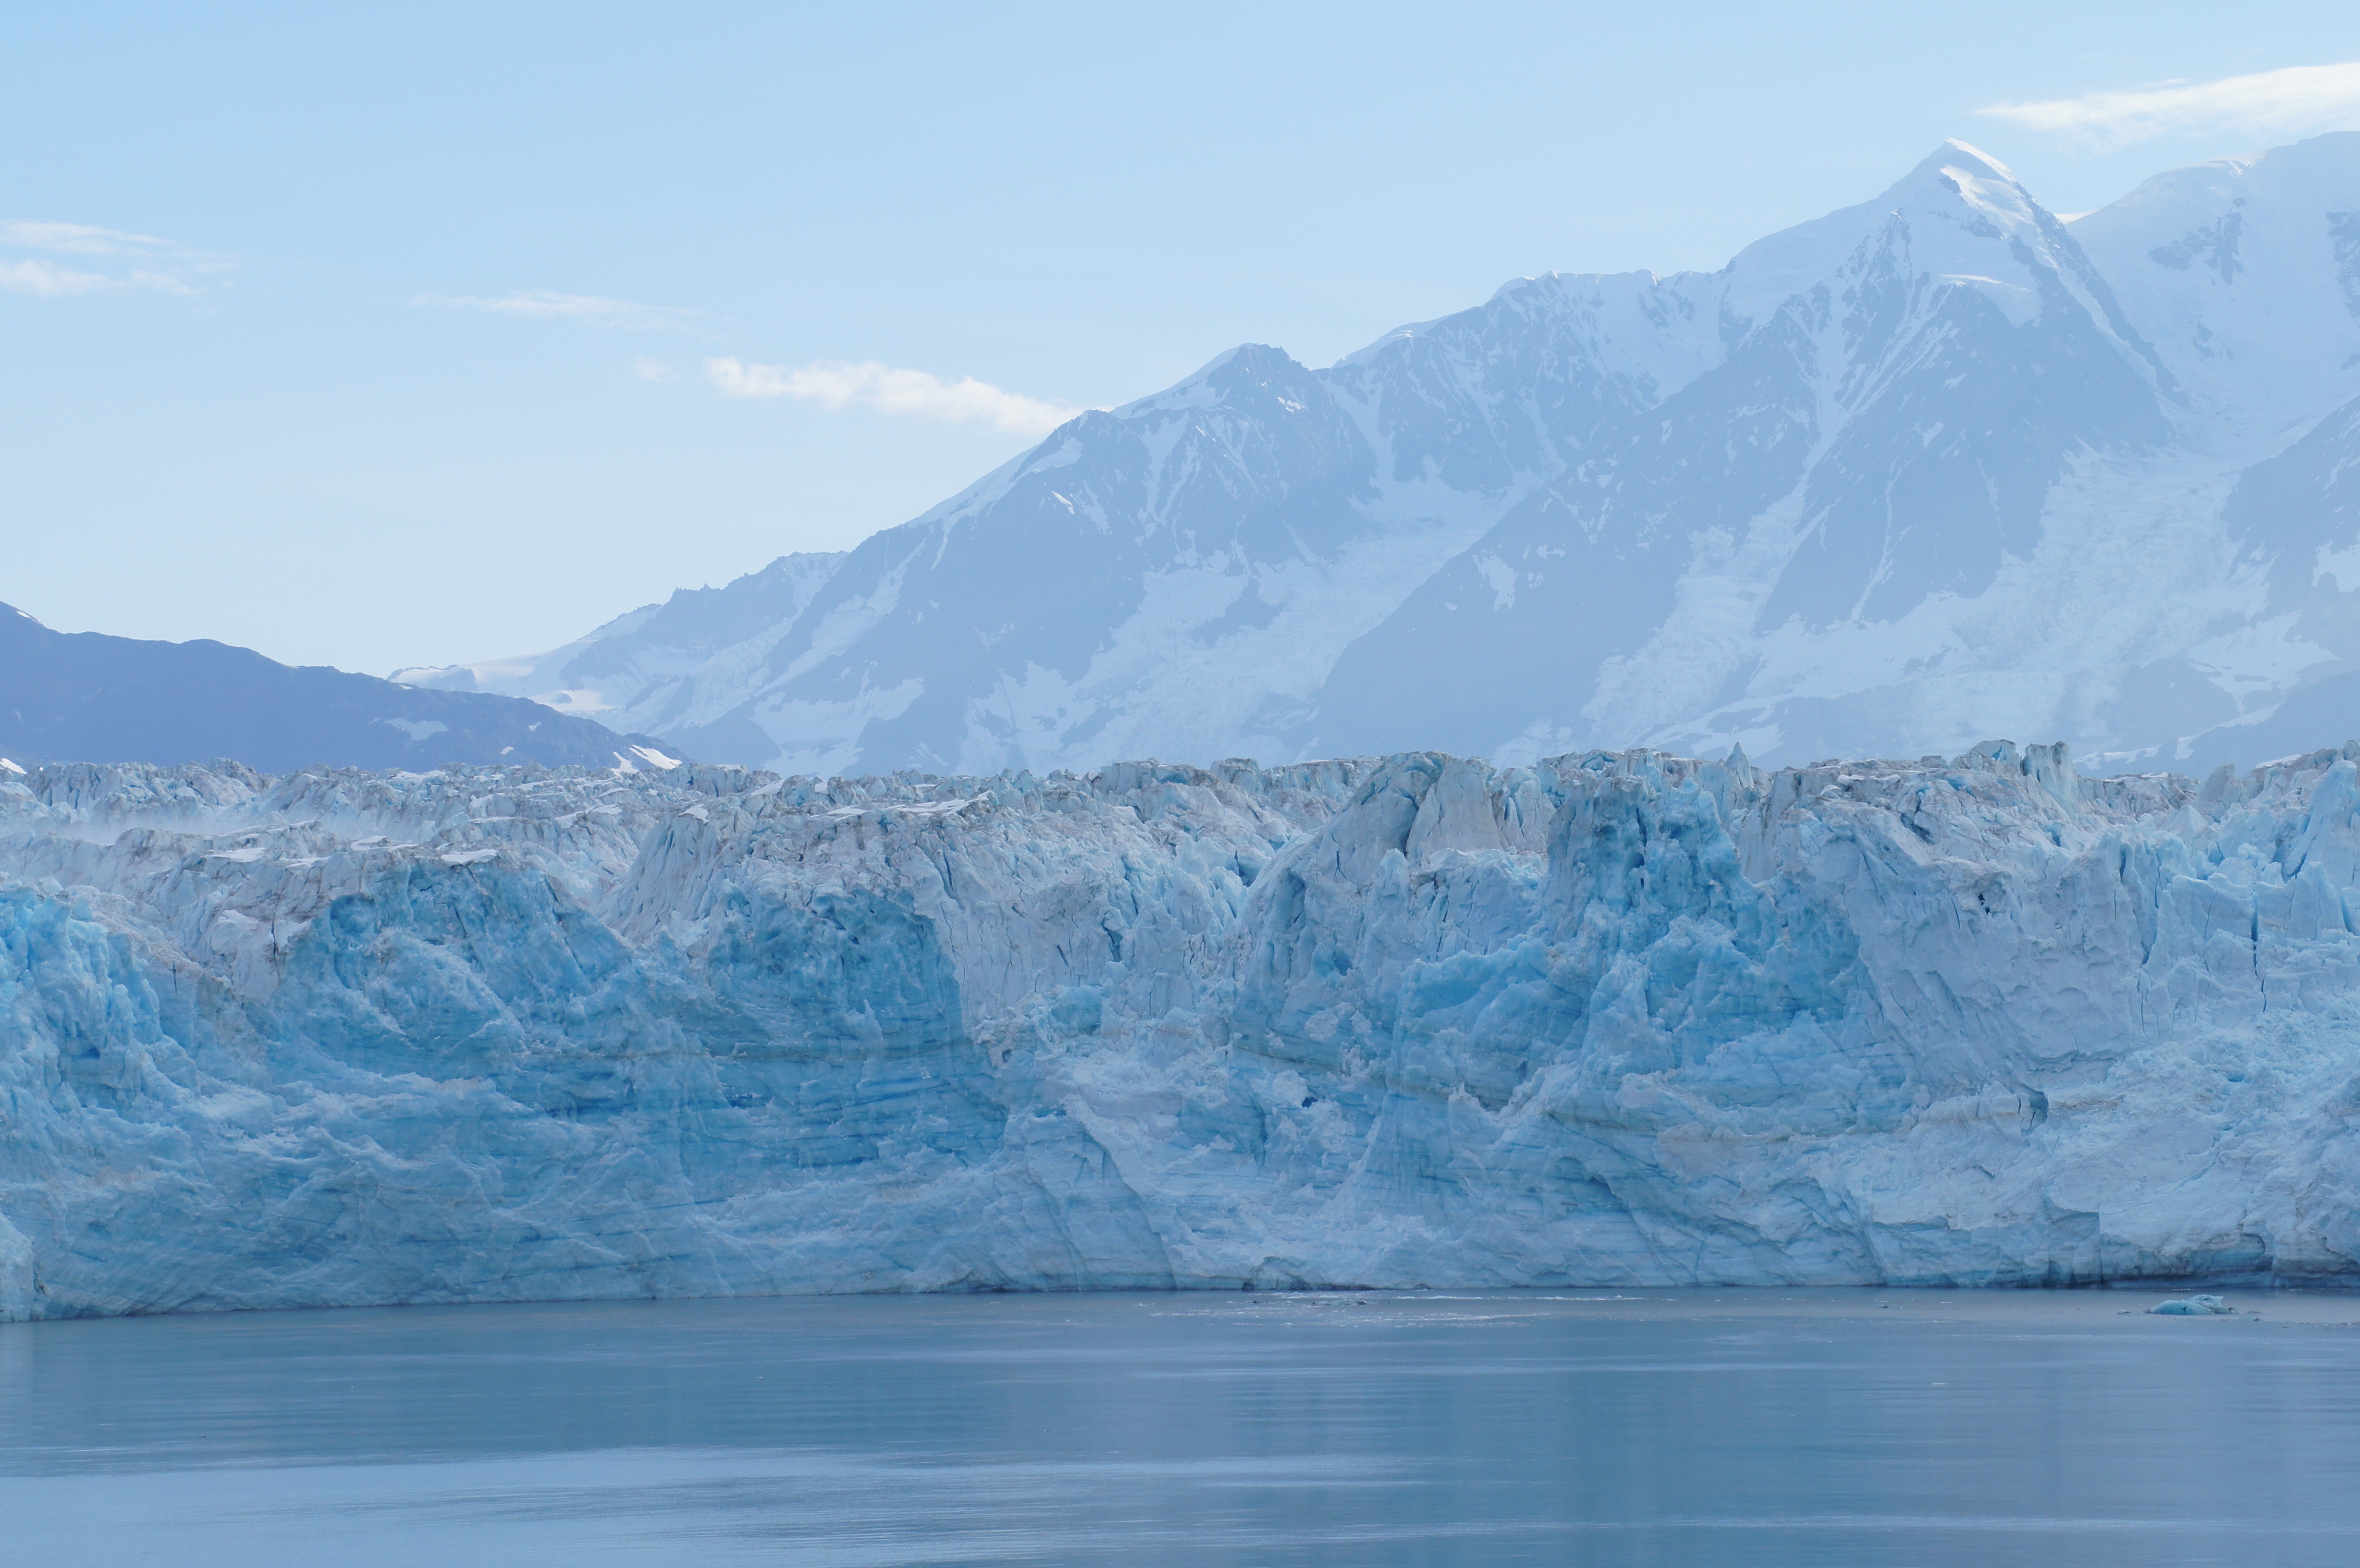
ice, glacier, arctic, alaska, landform, arctic ocean, geographical feature, glacial landform, ice cap, hubbard glacier